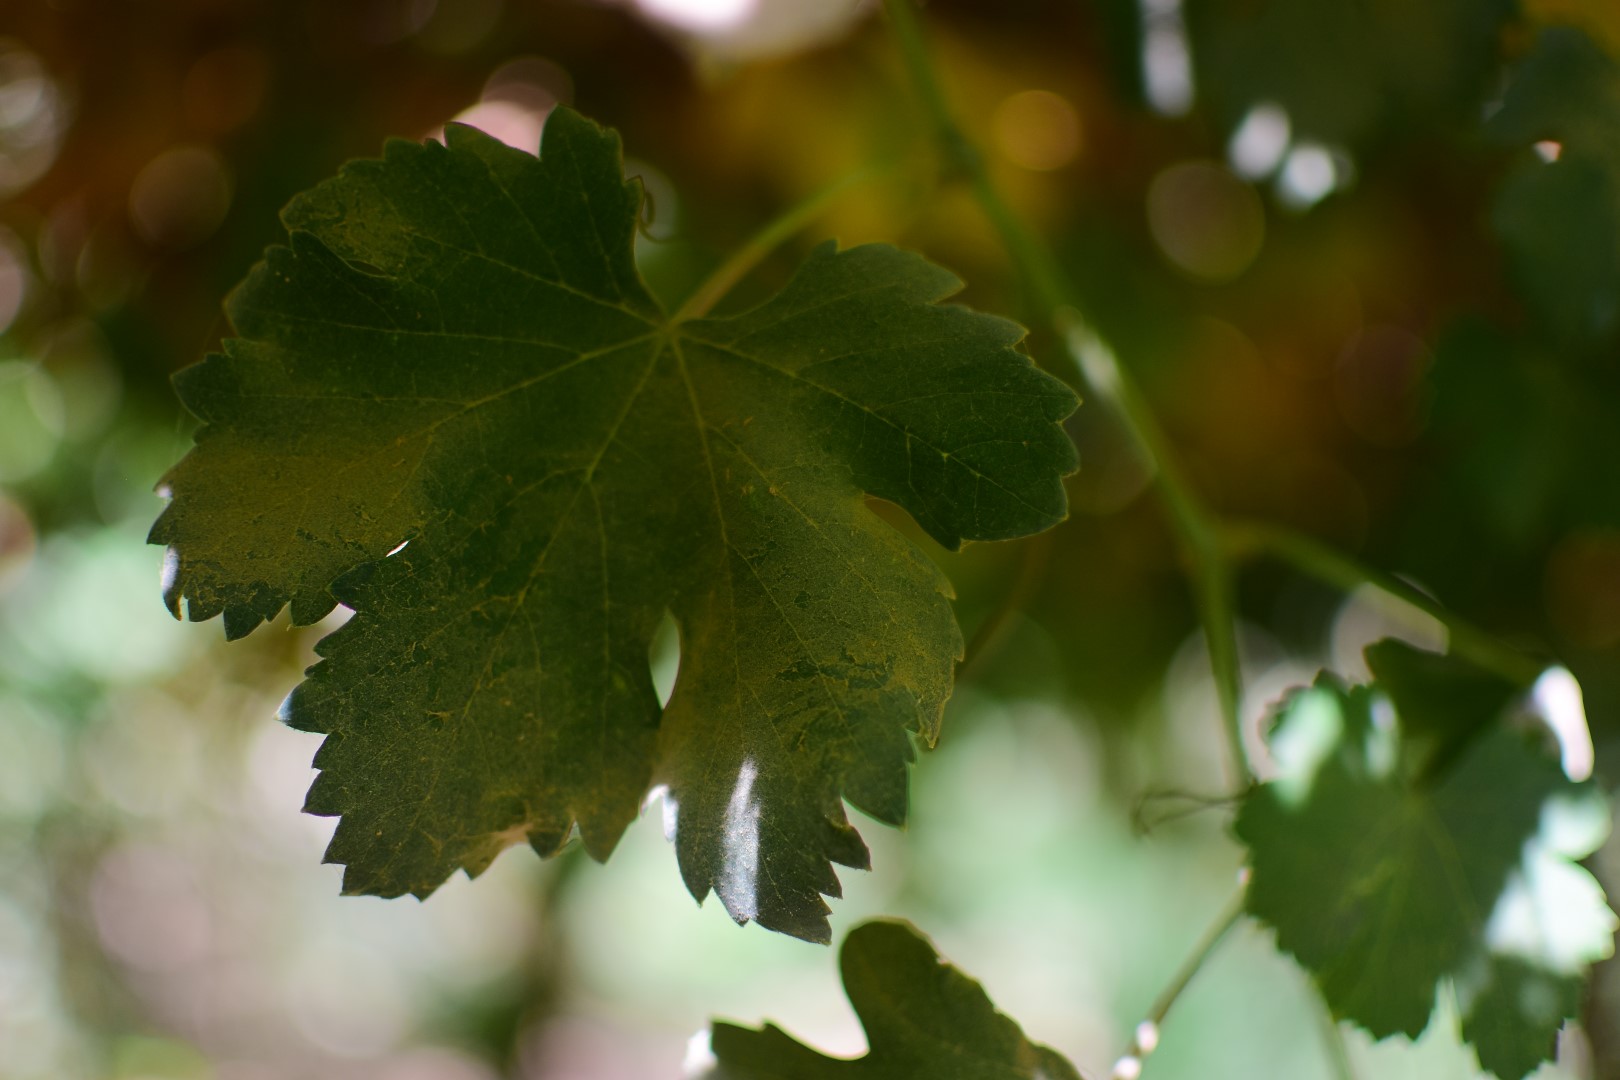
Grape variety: Halawani